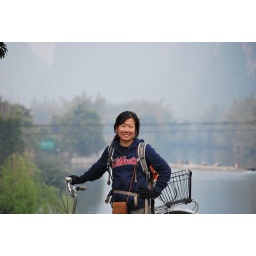
Stephy smiling on the bridge over the dragon river